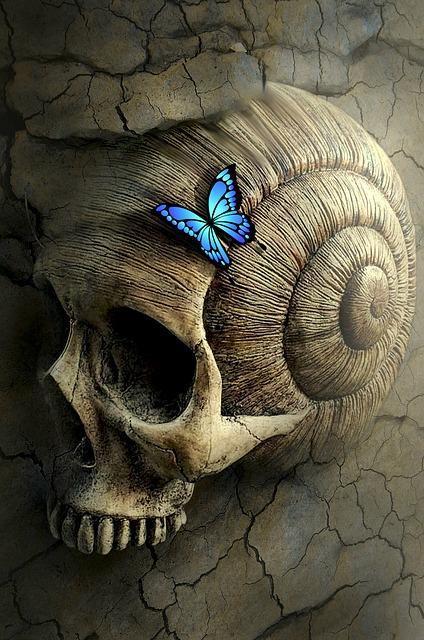
butterfly